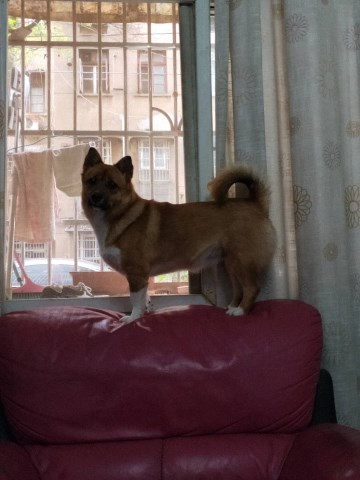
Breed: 806-n000129-papillon